Uriah Heep (band)

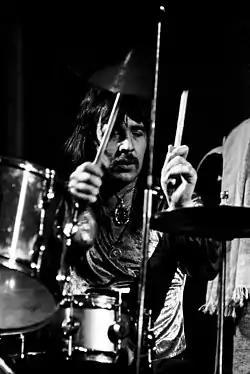
Lee Kerslake in 1973

Two singles were released from the album: "The Wizard" and "Easy Livin, the second (a defiant rocker, according to Blows, "tailor-made for Byron's extrovert showmanship") peaked at No. 39 on the Billboard Hot 100.